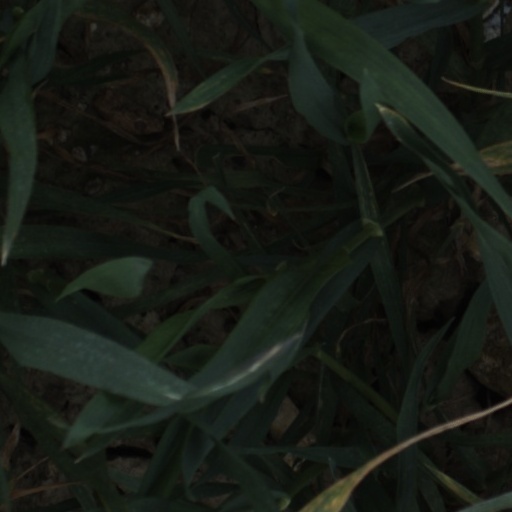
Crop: wheat